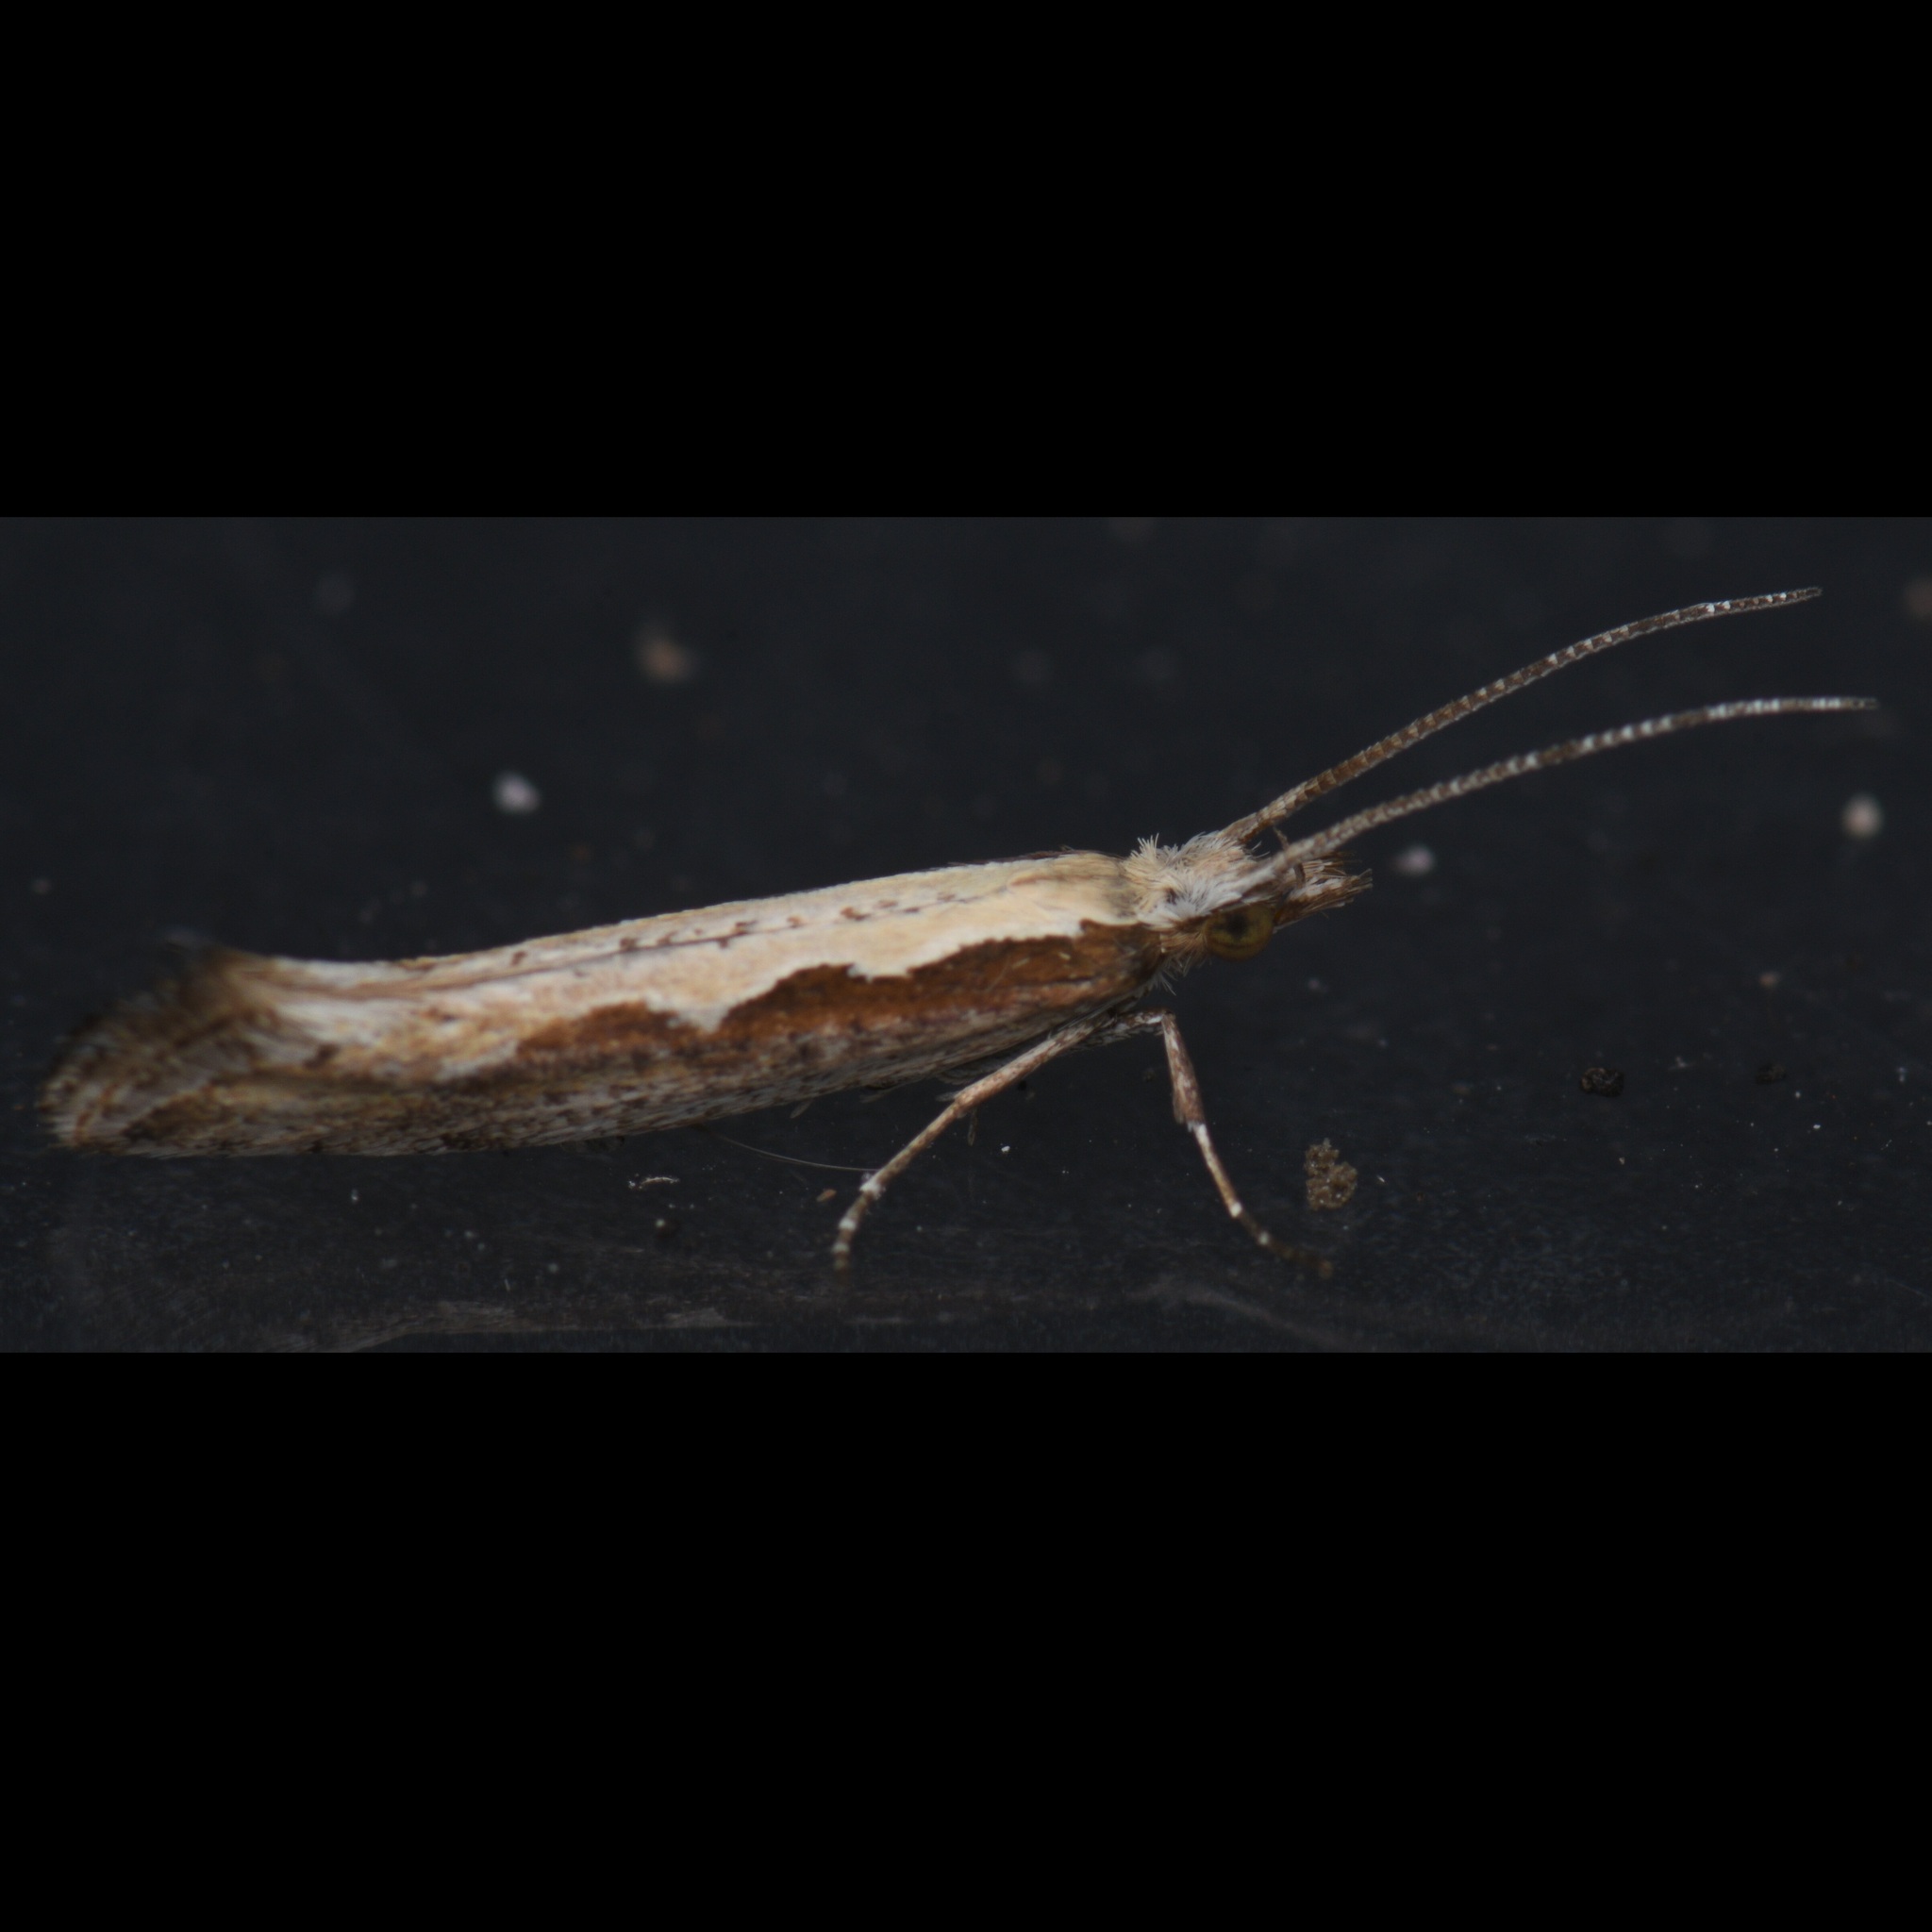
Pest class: diamondback_moth